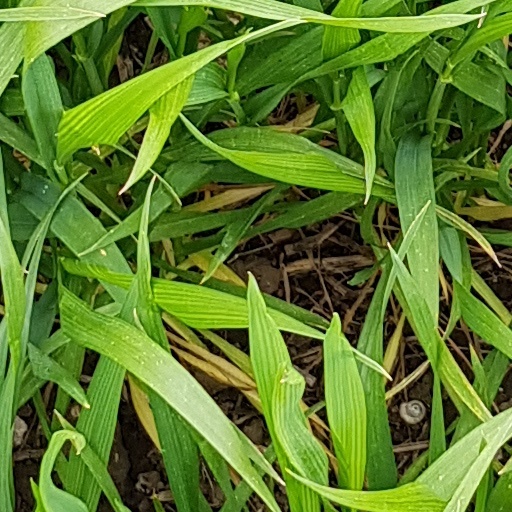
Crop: wheat